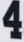
Number: 4